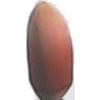
Label: Hazelnut 1